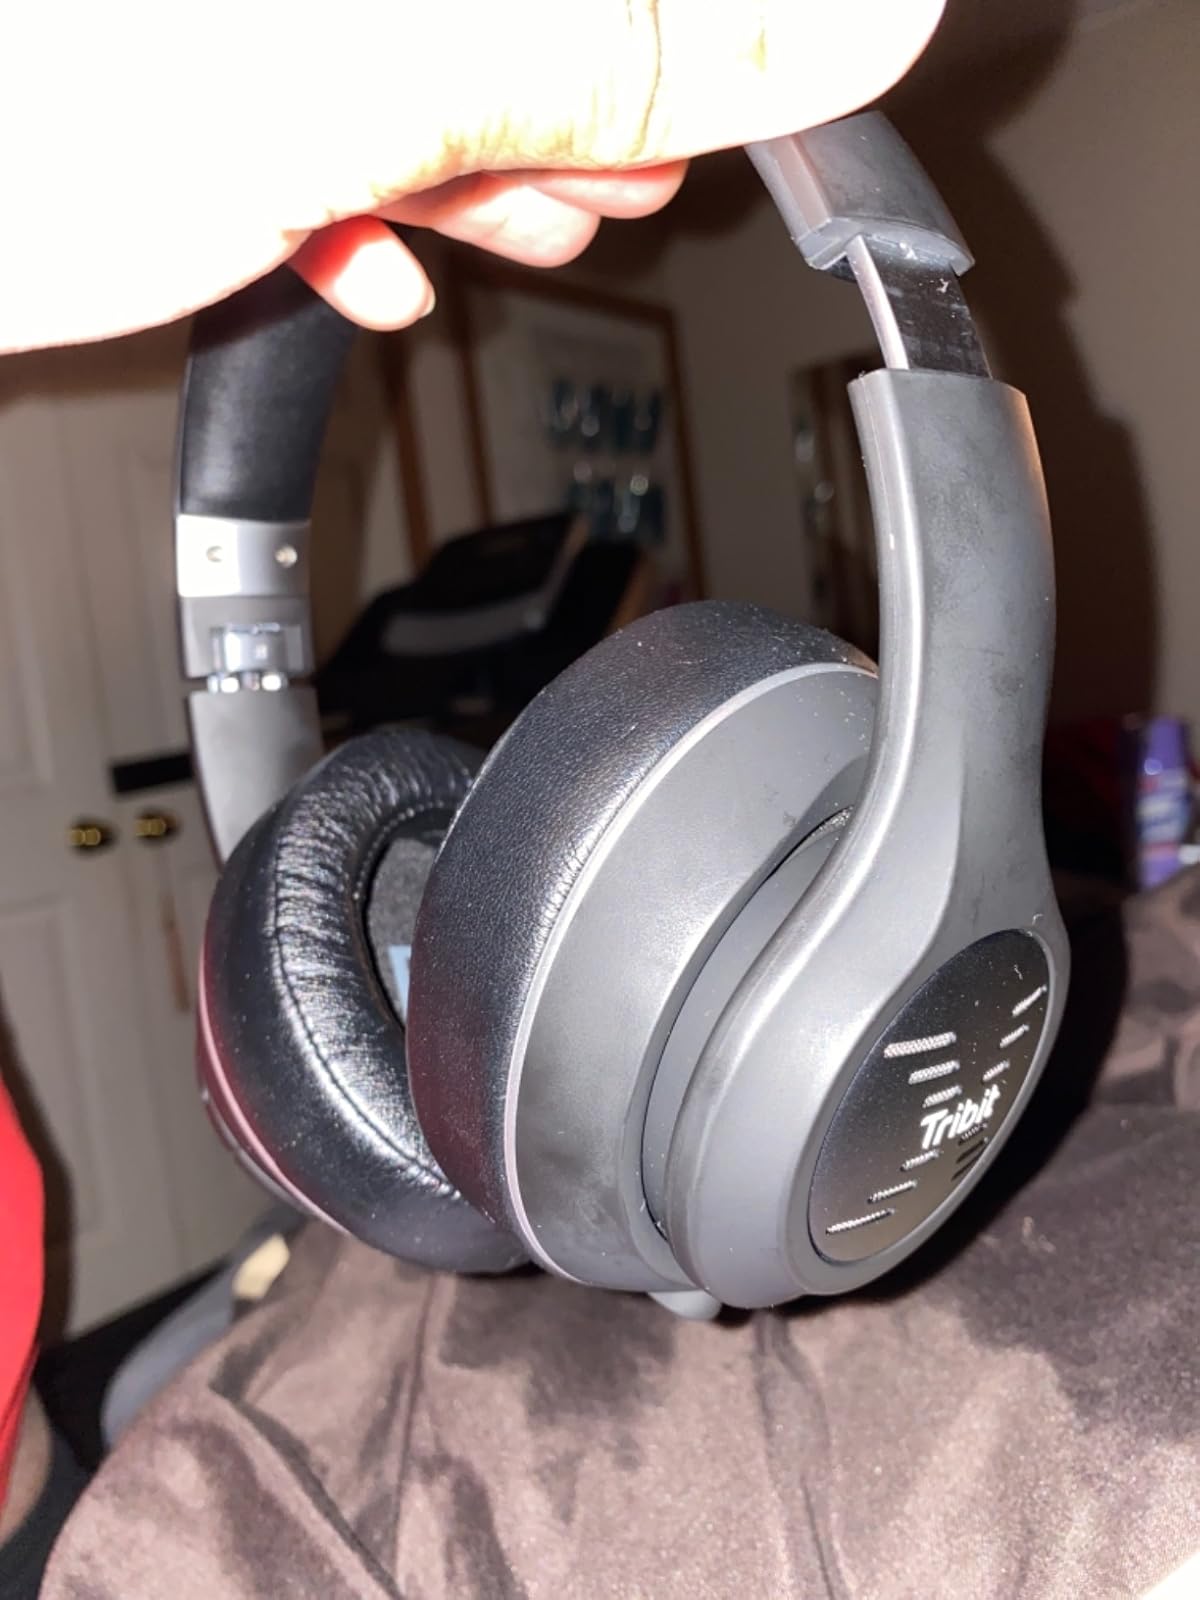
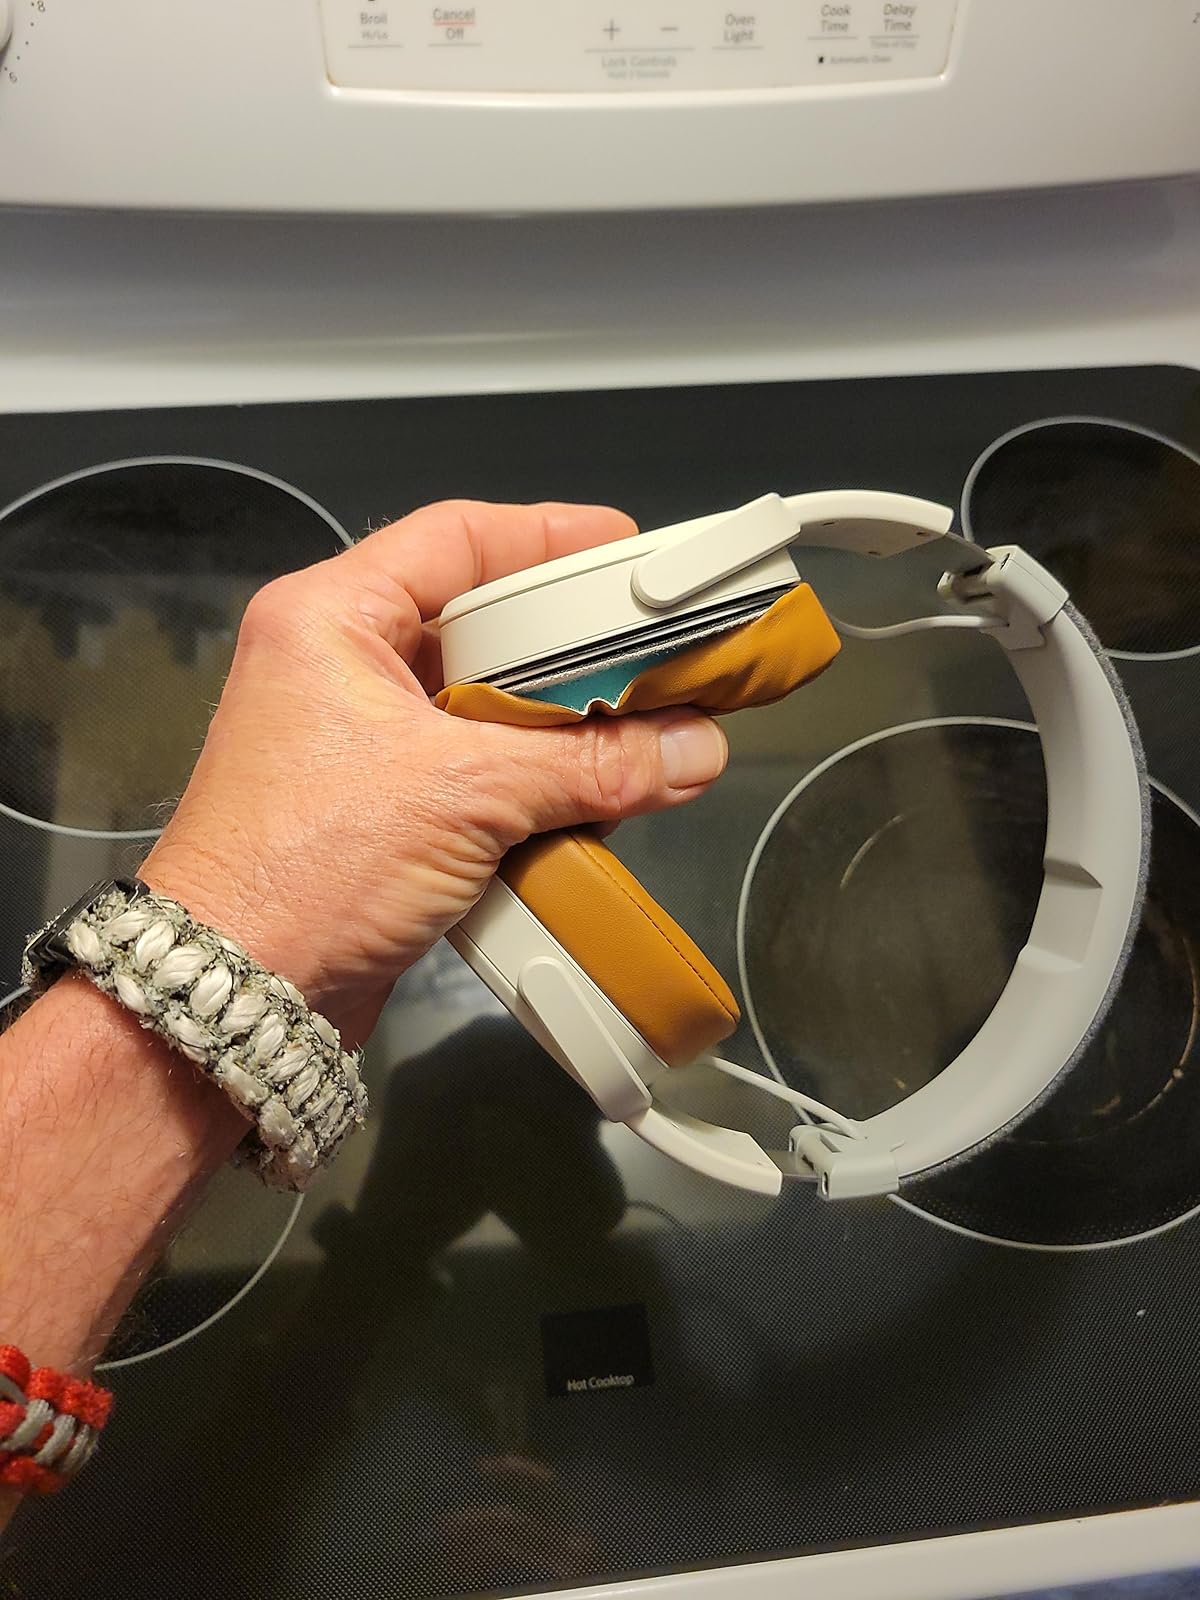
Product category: headphones
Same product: no